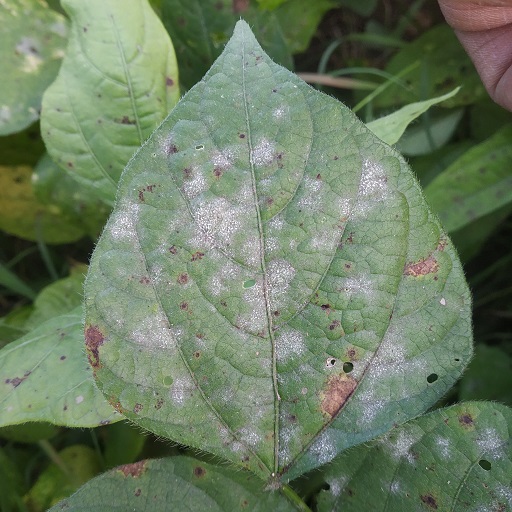
Label: Powdery Mildew